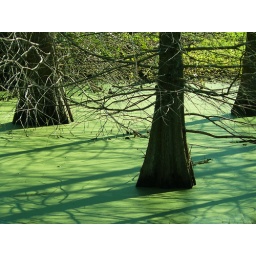
These cypress trees are growing in water that is covered with a green algae of sorts.